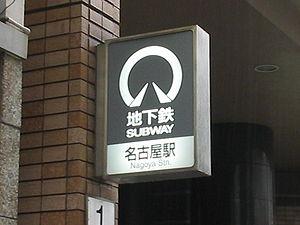
Le métro de Nagoya est l'un des systèmes de transport en commun desservant la ville de Nagoya. Mis en service en 1957, c'est le troisième métro du Japon après ceux de Tokyo et d'Osaka.